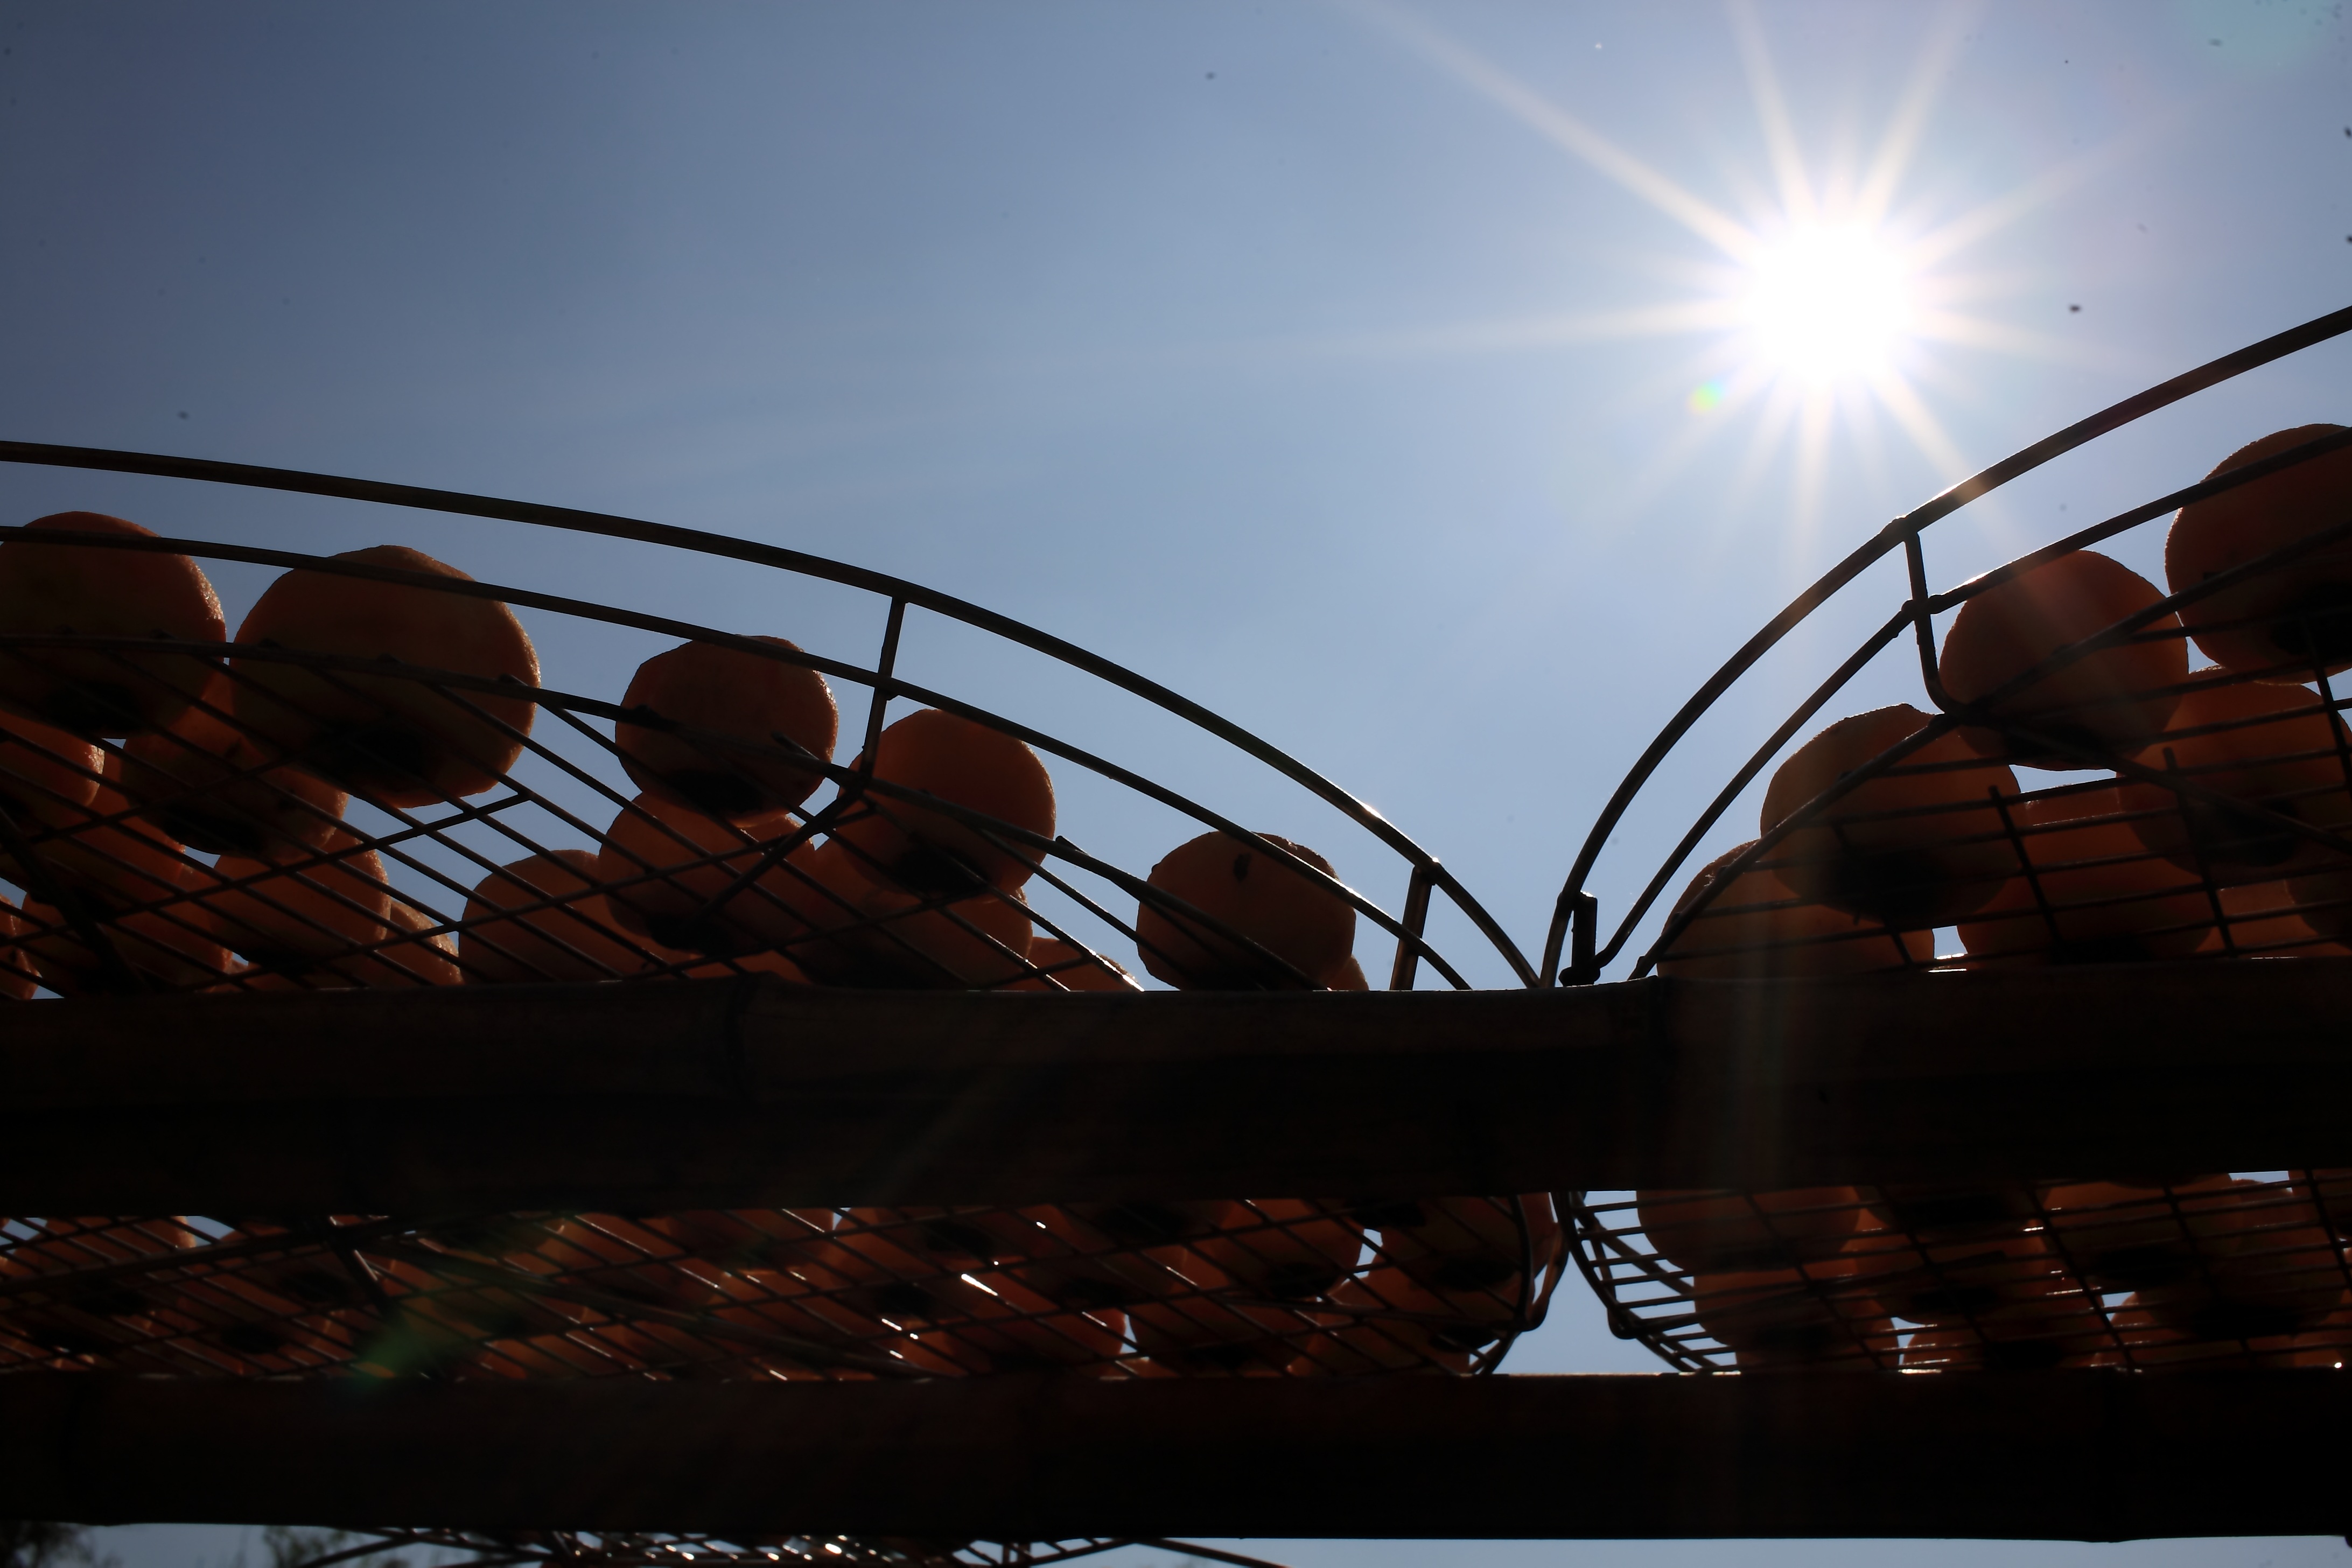
orange, tangerine, chinese dry tangerine, chinese dry orange, fruit, food, chinese culture, dry food, dry fruit, sweet, organic, yellow, colorful, bright, eating, mandarin, natural